Kaoru Shima

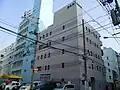
second iteration

On August 31, 1933, Kaoru Shima opened Shima Hospital. The opening letter at the time stated that the hospital "operates a surgical hospital on the east side of Hiroshima Post Office." and "provides general surgical care, especially internal surgery." When building the hospital, Shima modeled it on the management policy of Mayo Clinic, which had impressed him during his time studying in the United States, and devised a system that would allow patients to receive treatment and stay at a low cost. Shima Hospital was a large two-story hospital equipped with reinforced walls and the latest equipment for its time, and Shima's high level of technology was widely known among the city's residents. "Kaoru Shima" applied the rational hospital management concepts he learned in the United States, resulting in Shima Hospital's popularity as an inexpensive clinic with a high standard of treatment. Since there were few outpatient surgical clinics in the city center at the time, Shima Hospital received many patients, and the hospital rooms were always almost full. The hospital did not turn away patients who could not pay for medical care, and on one occasion they even sent vegetables as a token of appreciation. Shima Hospital, following the Mayo Clinic model, is an exception to the usual profile of hospitals found in pre-war Japan that were based on German models and medical procedures.